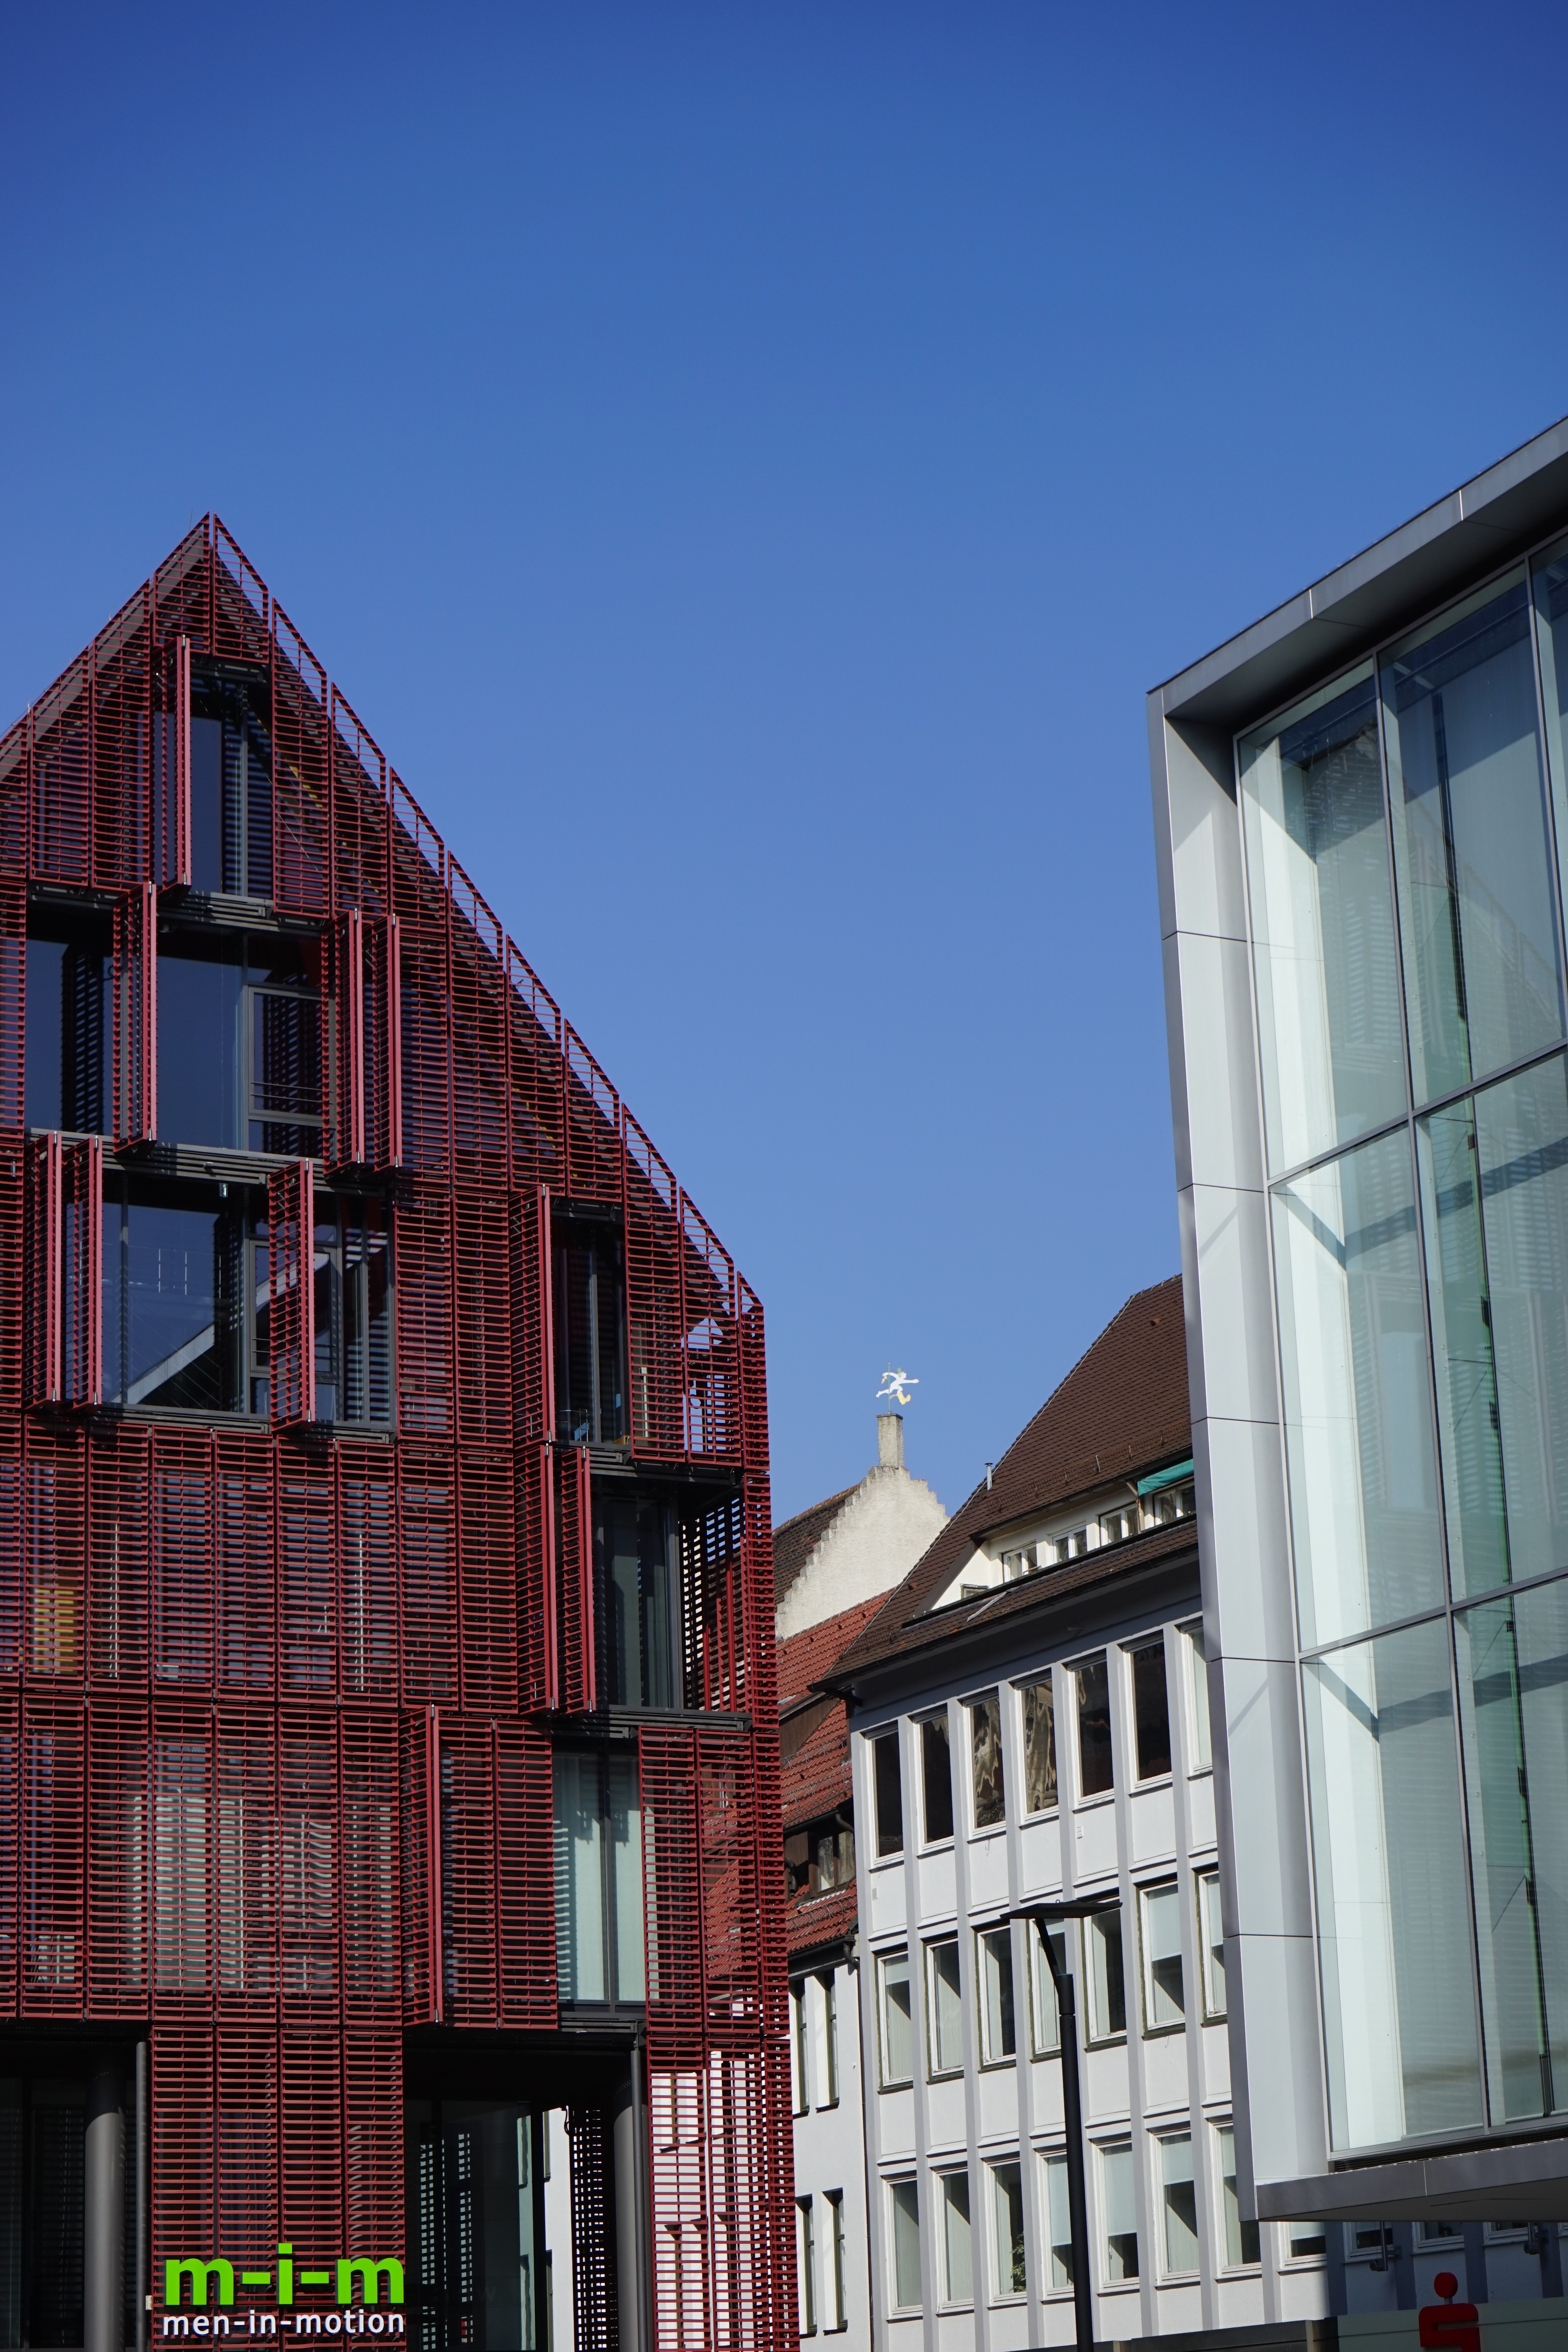
architecture, house, town, city, home, monument, cityscape, downtown, suburb, red, landmark, facade, apartment, tower block, condominium, ulm, neighbourhood, lamellar, new building, urban area, residential area, kunsthalle weishaupt, new center, upper room, wolfram w hr, human settlement, two giebelig, museum society, plates facade